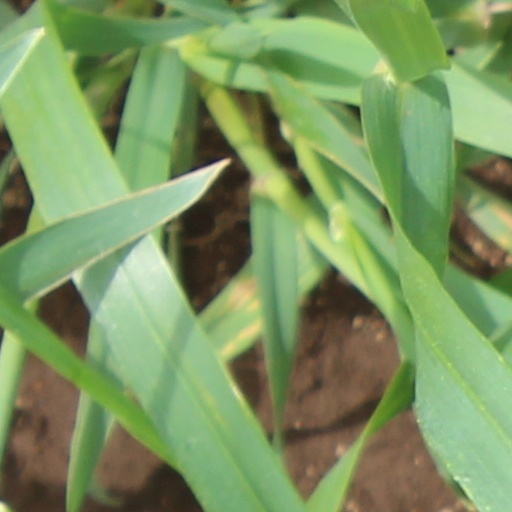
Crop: wheat